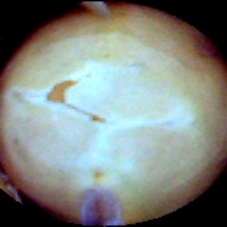
Label: Skin-damaged